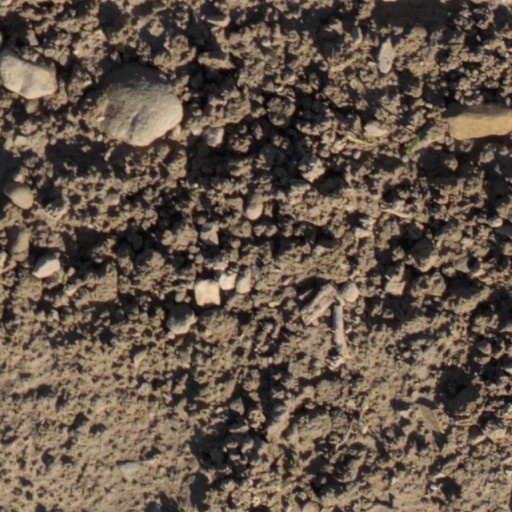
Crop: wheat